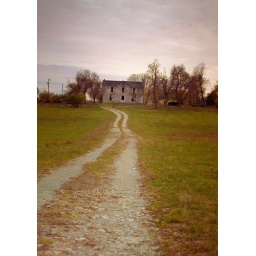
We also saw this abandoned farmhouse, complete with broken windows and curtains blowing in the breeze.